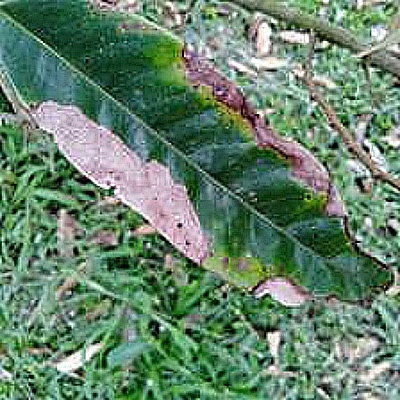
Label: Leaf_Blight